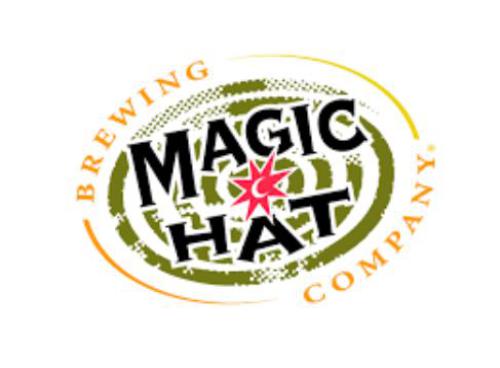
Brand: magic hat
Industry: Leisure